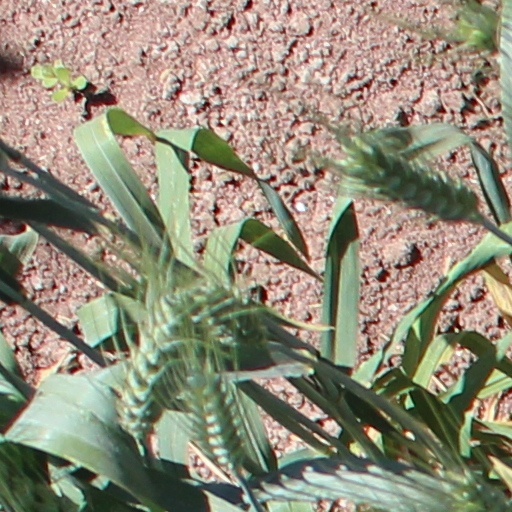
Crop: wheat